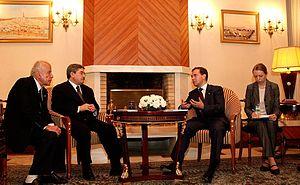
Ahmed Ouyahia, né le 2 juillet 1952 à Iboudraren, est un homme d'État algérien.